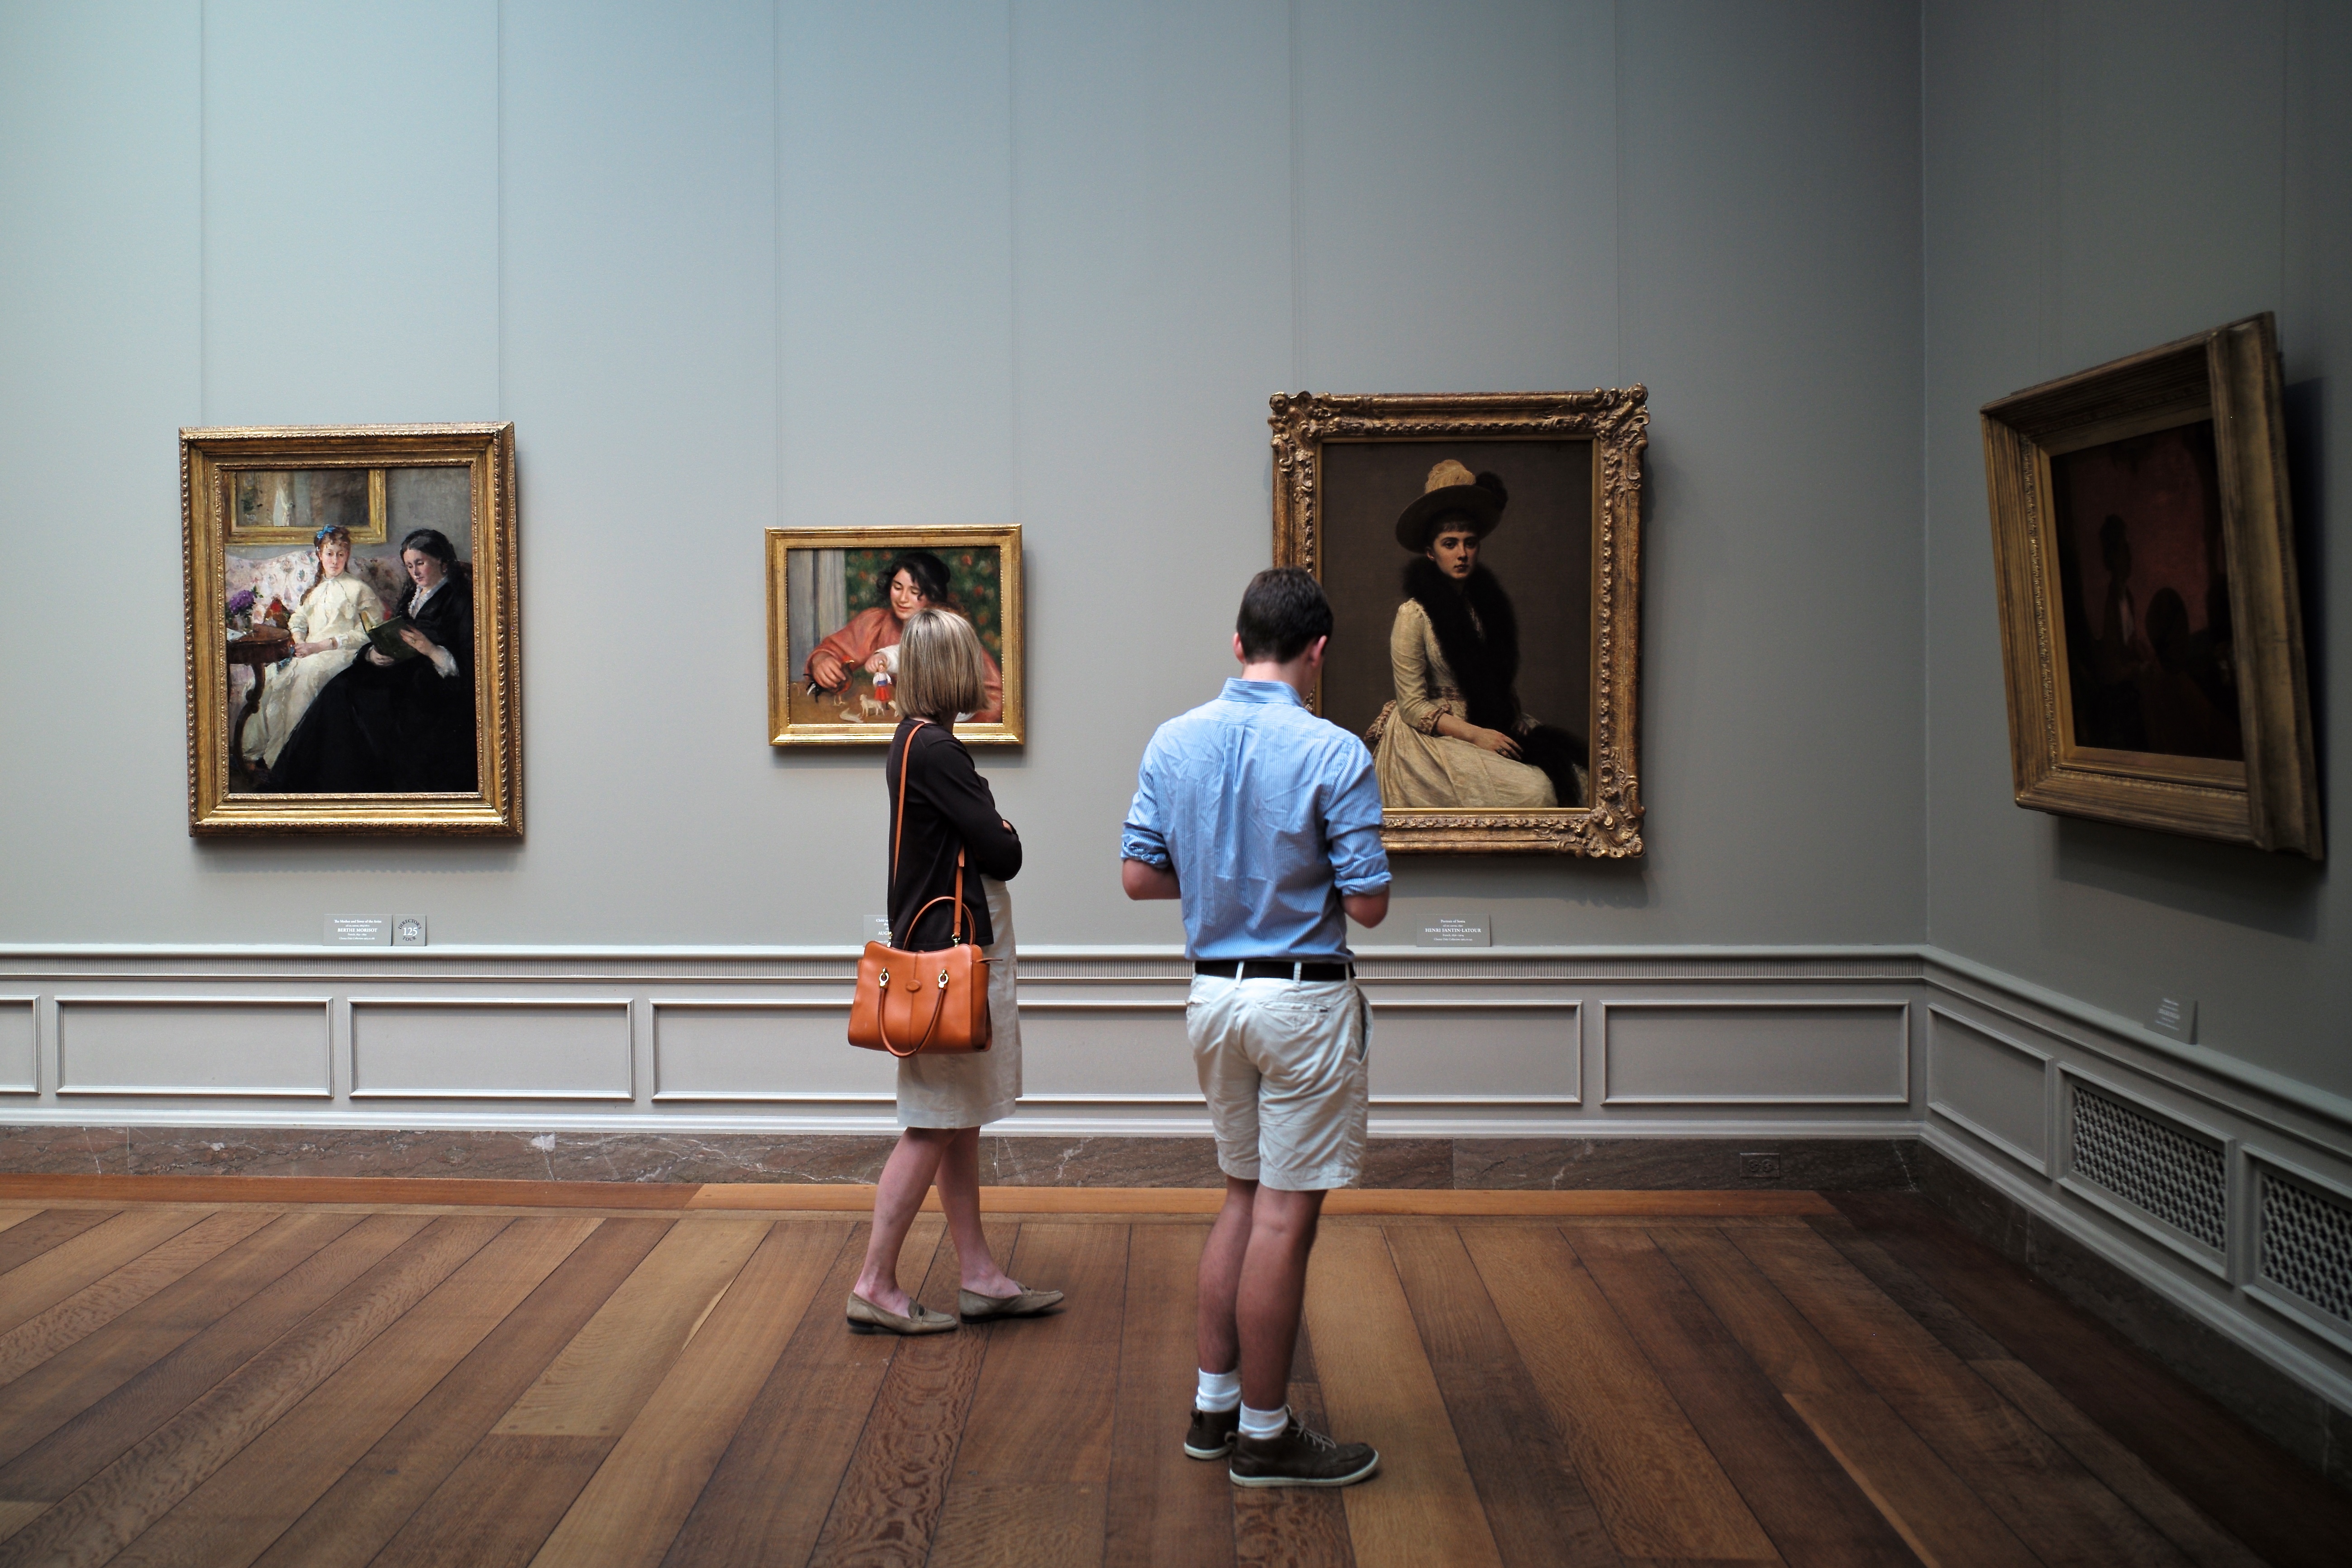
wood, interior, travel, museum, usa, washington, dc, interior design, national, inside, art, m, design, display, gallery, 28, mall, paintings, exhibit, f2, tourist attraction, exhibition, oil, leica, 240, summicron, frames, modern art, art gallery, art exhibition